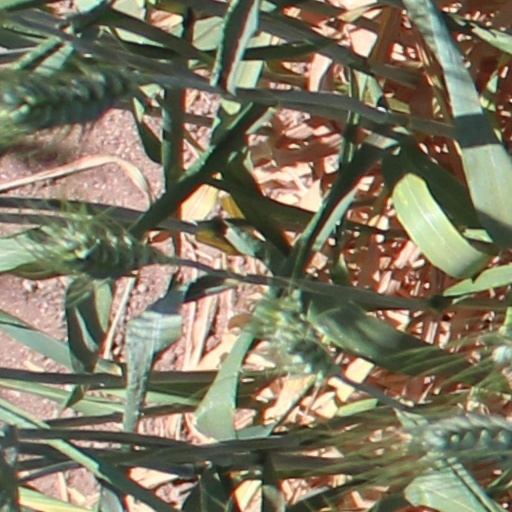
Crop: wheat